Alvan Markle

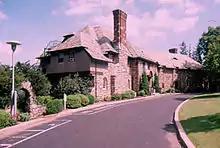
Highacres, now the site of Penn State Hazleton

Beyond the public infrastructure and corporate financing that enabled Hazleton to grow and modernize between the 1880s and the 1920s, the Markle family participation in the region remains visible in three notable structures: the Markle Bank Building (now Hayden Tower at the Markle), the Markle Memorial Library (1912; now Hazleton Public Library), and Highacres (1924; now Penn State Hazleton).